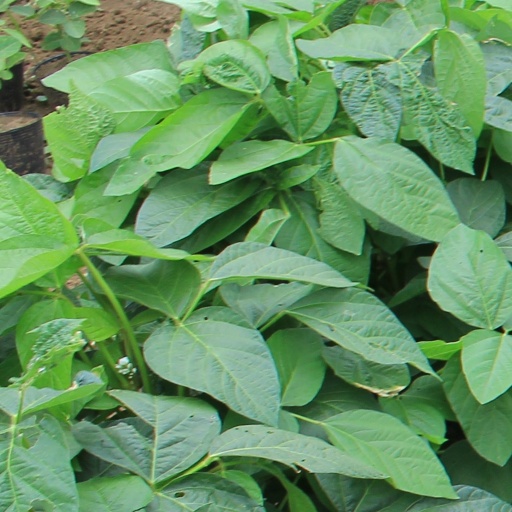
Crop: soybean